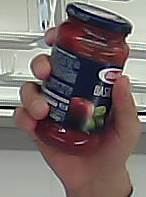
Product: barilla_pomodoro